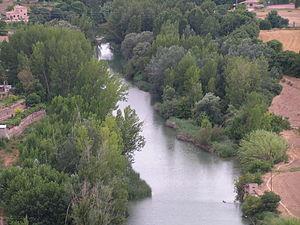
Le Guadalope est une rivière espagnole, et un affluent de l'Èbre.